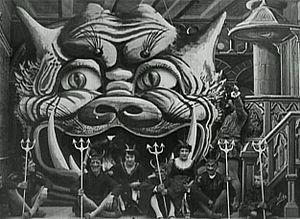
Le Diable au couvent est un film de Georges Méliès sorti en 1899 au début du cinéma muet dont la bobine fait 60 mètres de longueur, soit trois minutes en noir et blanc.